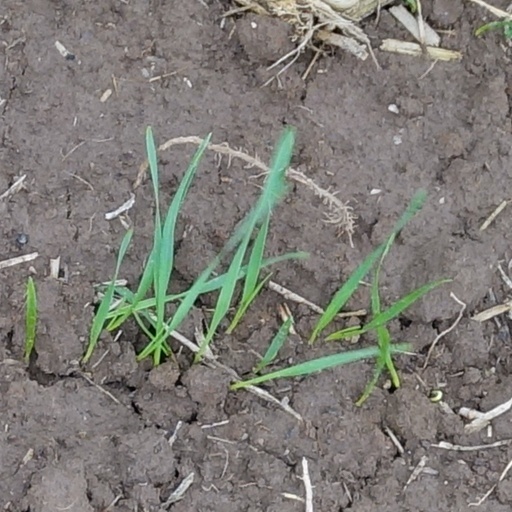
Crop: wheat